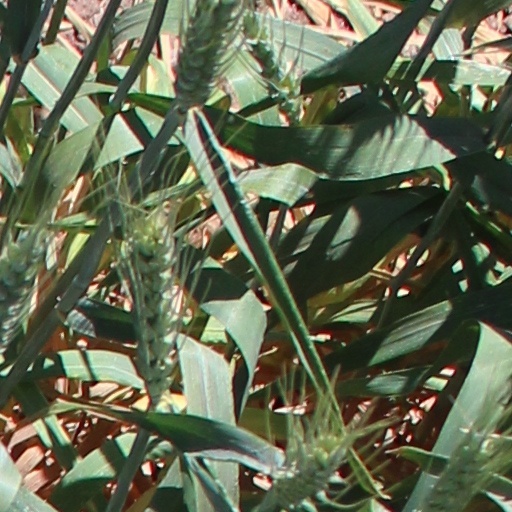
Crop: wheat